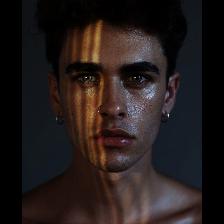
Label: Human